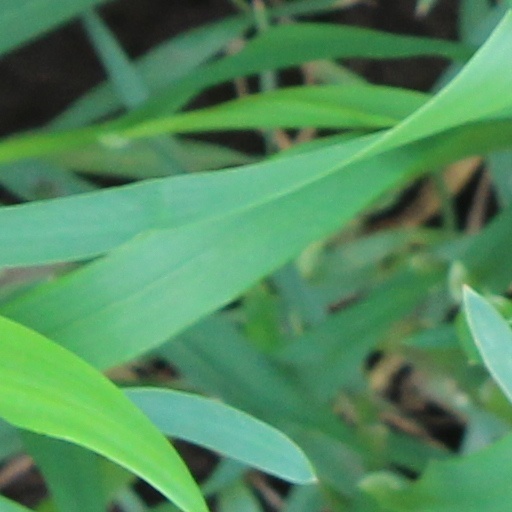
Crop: wheat